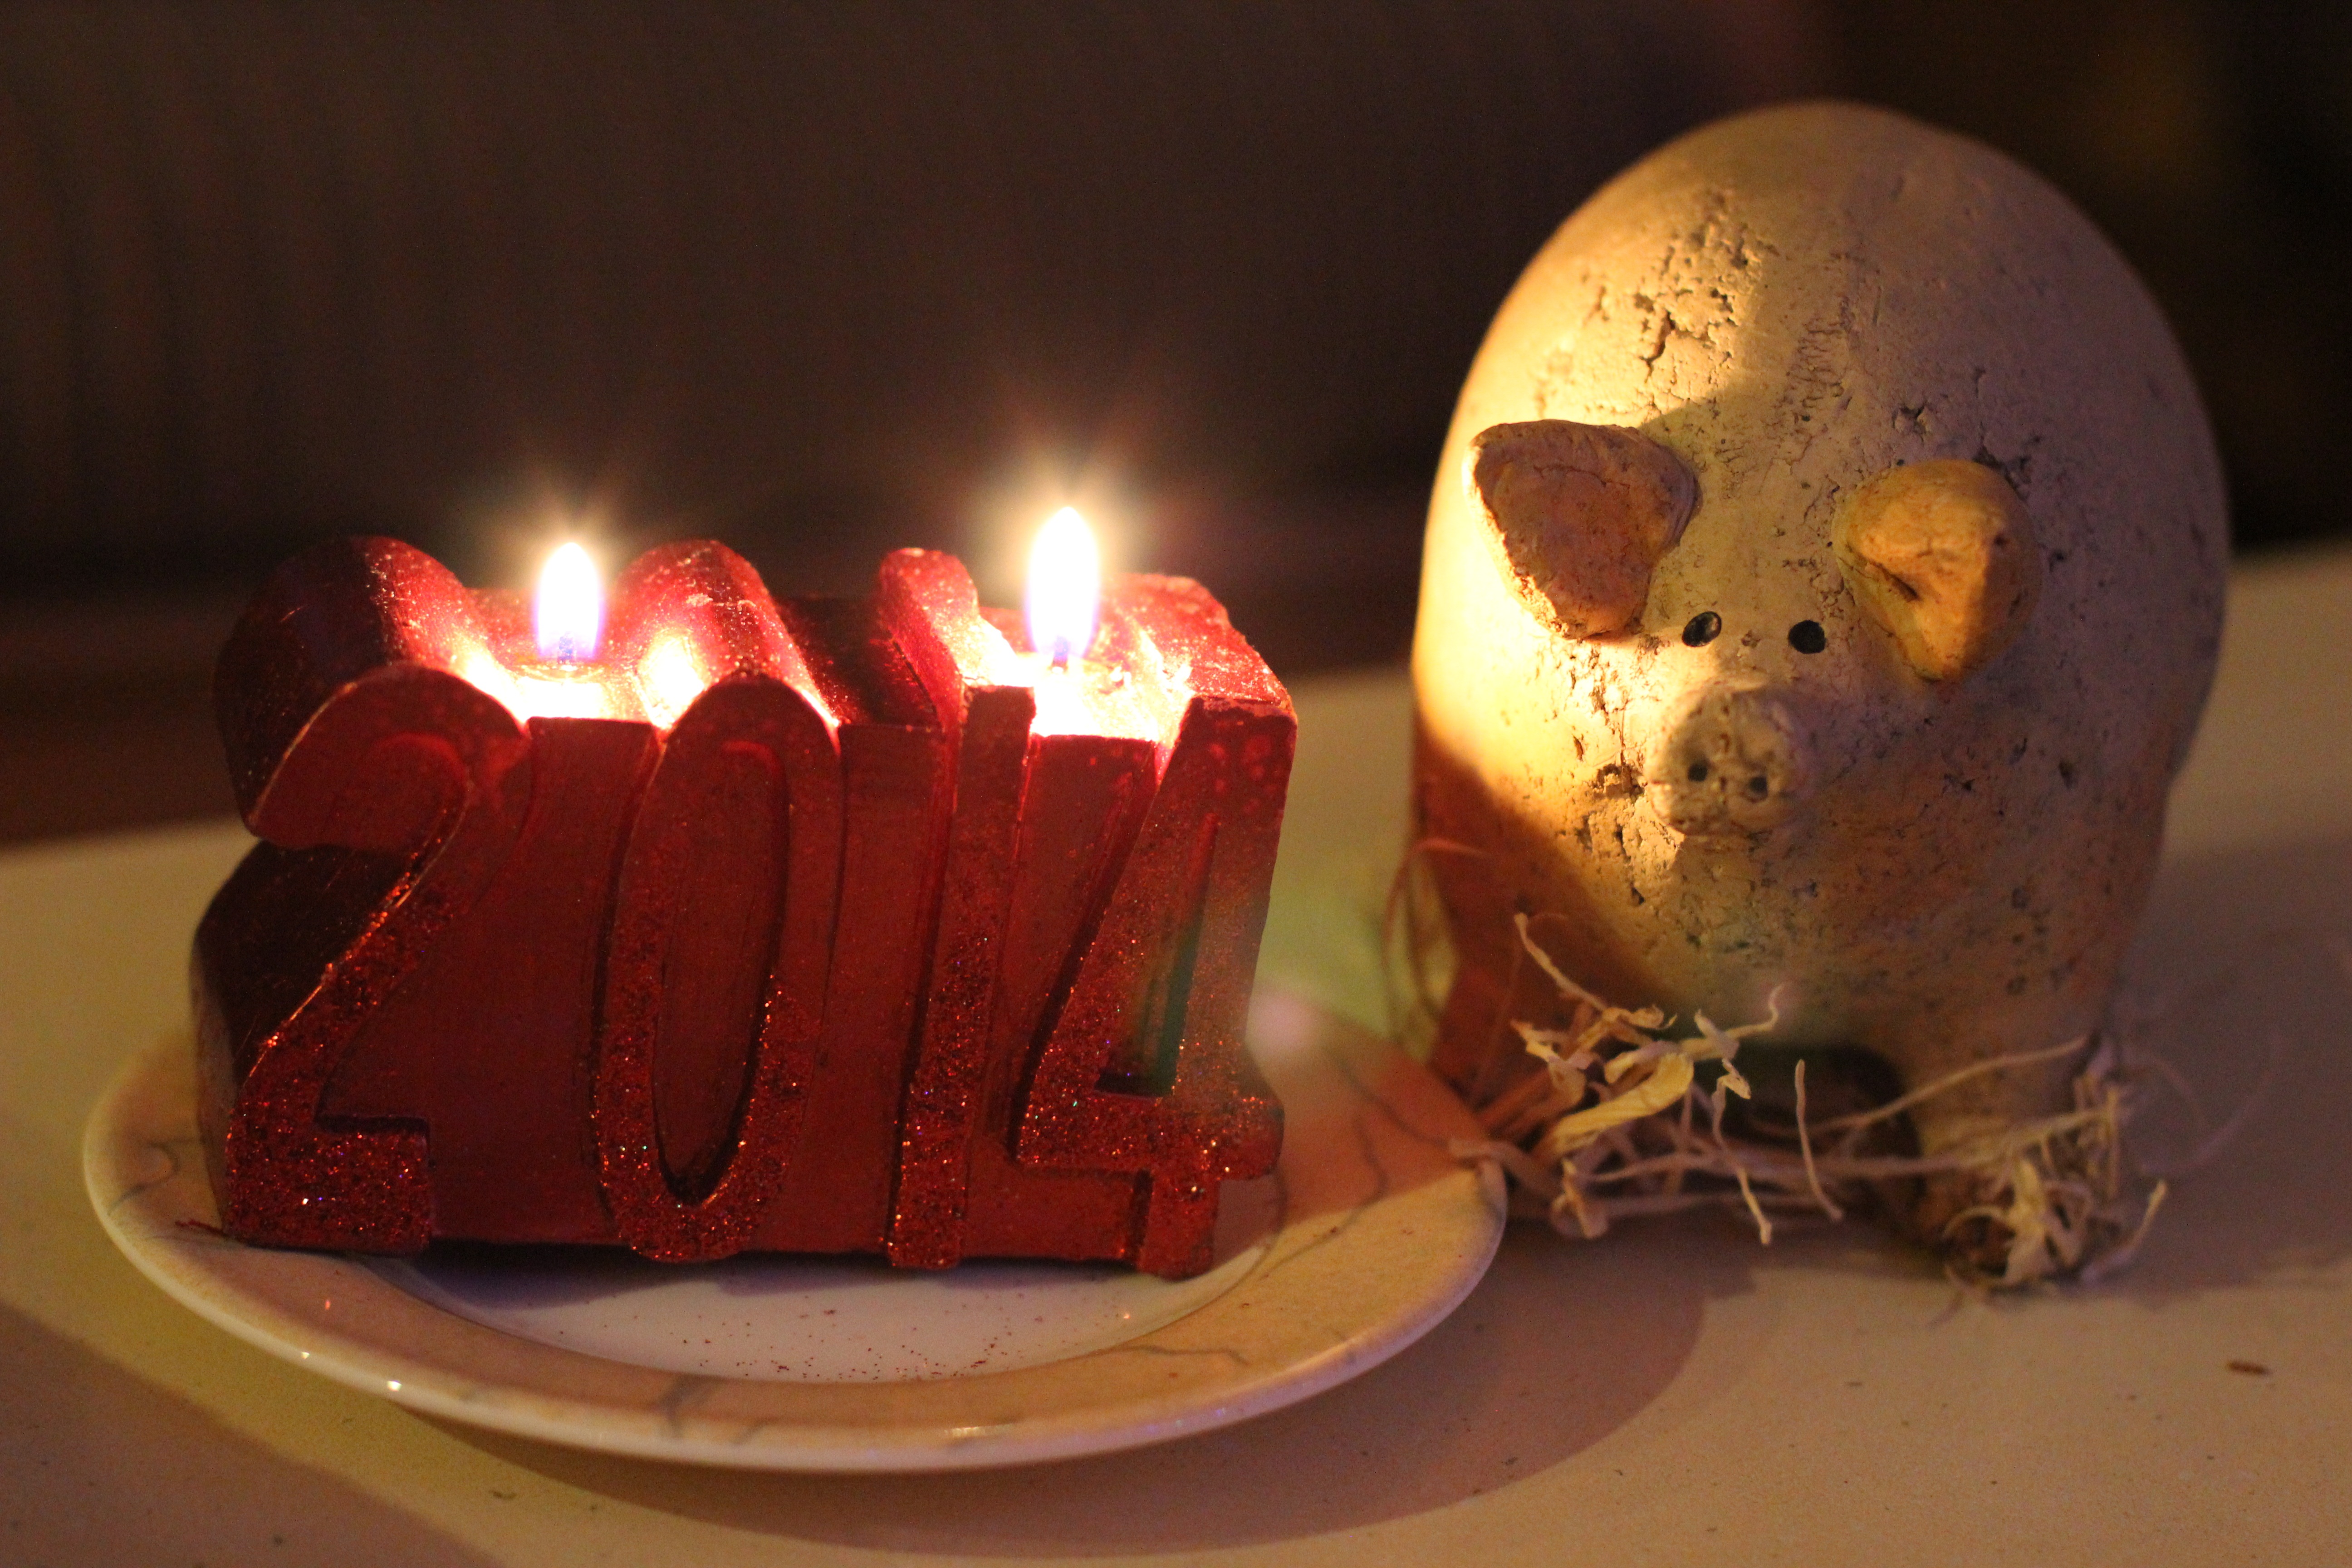
abstract, food, red, holiday, candle, lighting, 2014, pig, event, luck, sylvester, new year's eve, new year's day, turn of the year